Question: Please indicate a possible affordance area of the eat_apple that can be used for eating
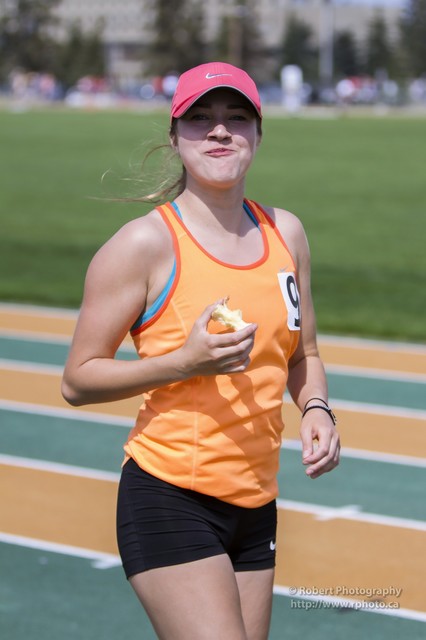
Answer: [211.195, 298.346, 254.504, 340.451]